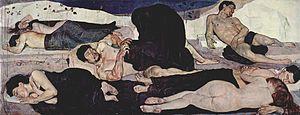
Les arts plastiques et visuels en Suisse englobent les artistes suisses et leur production artistique, toute œuvre artistique en Suisse ainsi que les lieux de d'apprentissage et de diffusion des arts plastiques et arts visuels, soit notamment la peinture, la sculpture, l'art vidéo et la photographie.
Ferdinand Hodler est un peintre suisse, né le 14 mars 1853 à Berne et mort le 19 mai 1918 à Genève.